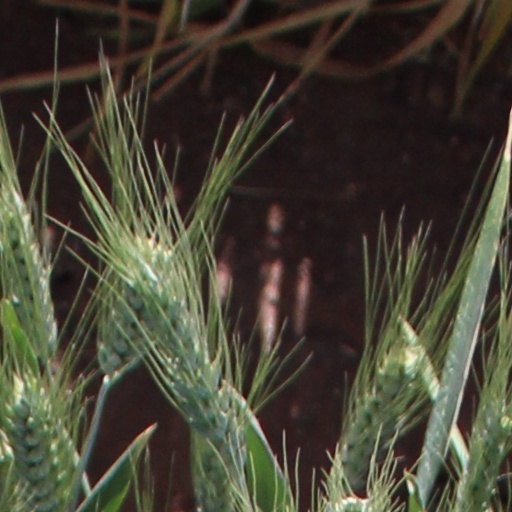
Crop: wheat